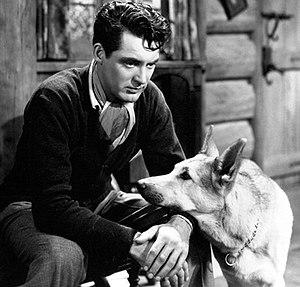
Les Ailes dans l'ombre est un film américain réalisé par James Flood, sorti en 1935.